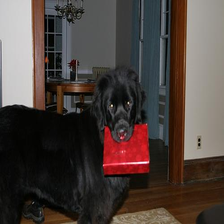
Species: dog
Breed: newfoundland